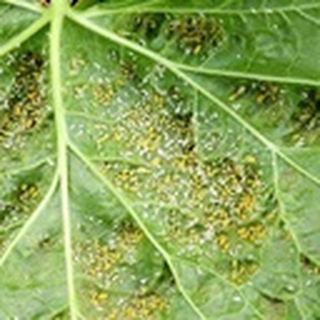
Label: cotton_aphids